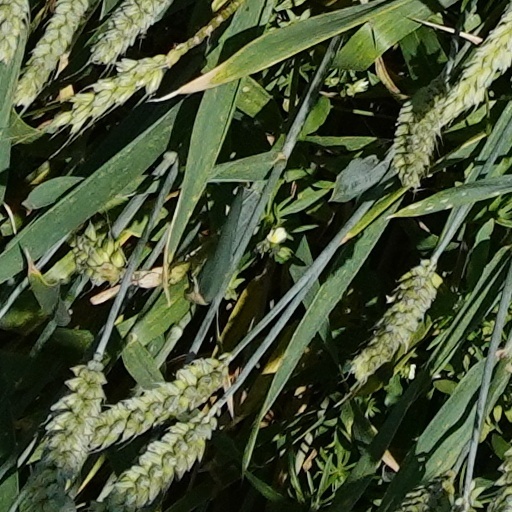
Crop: wheat